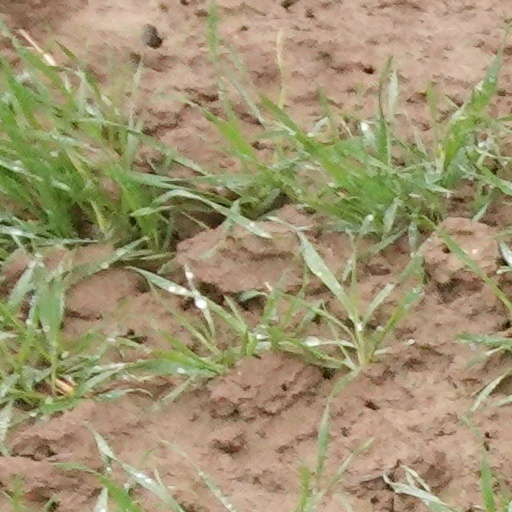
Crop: wheat